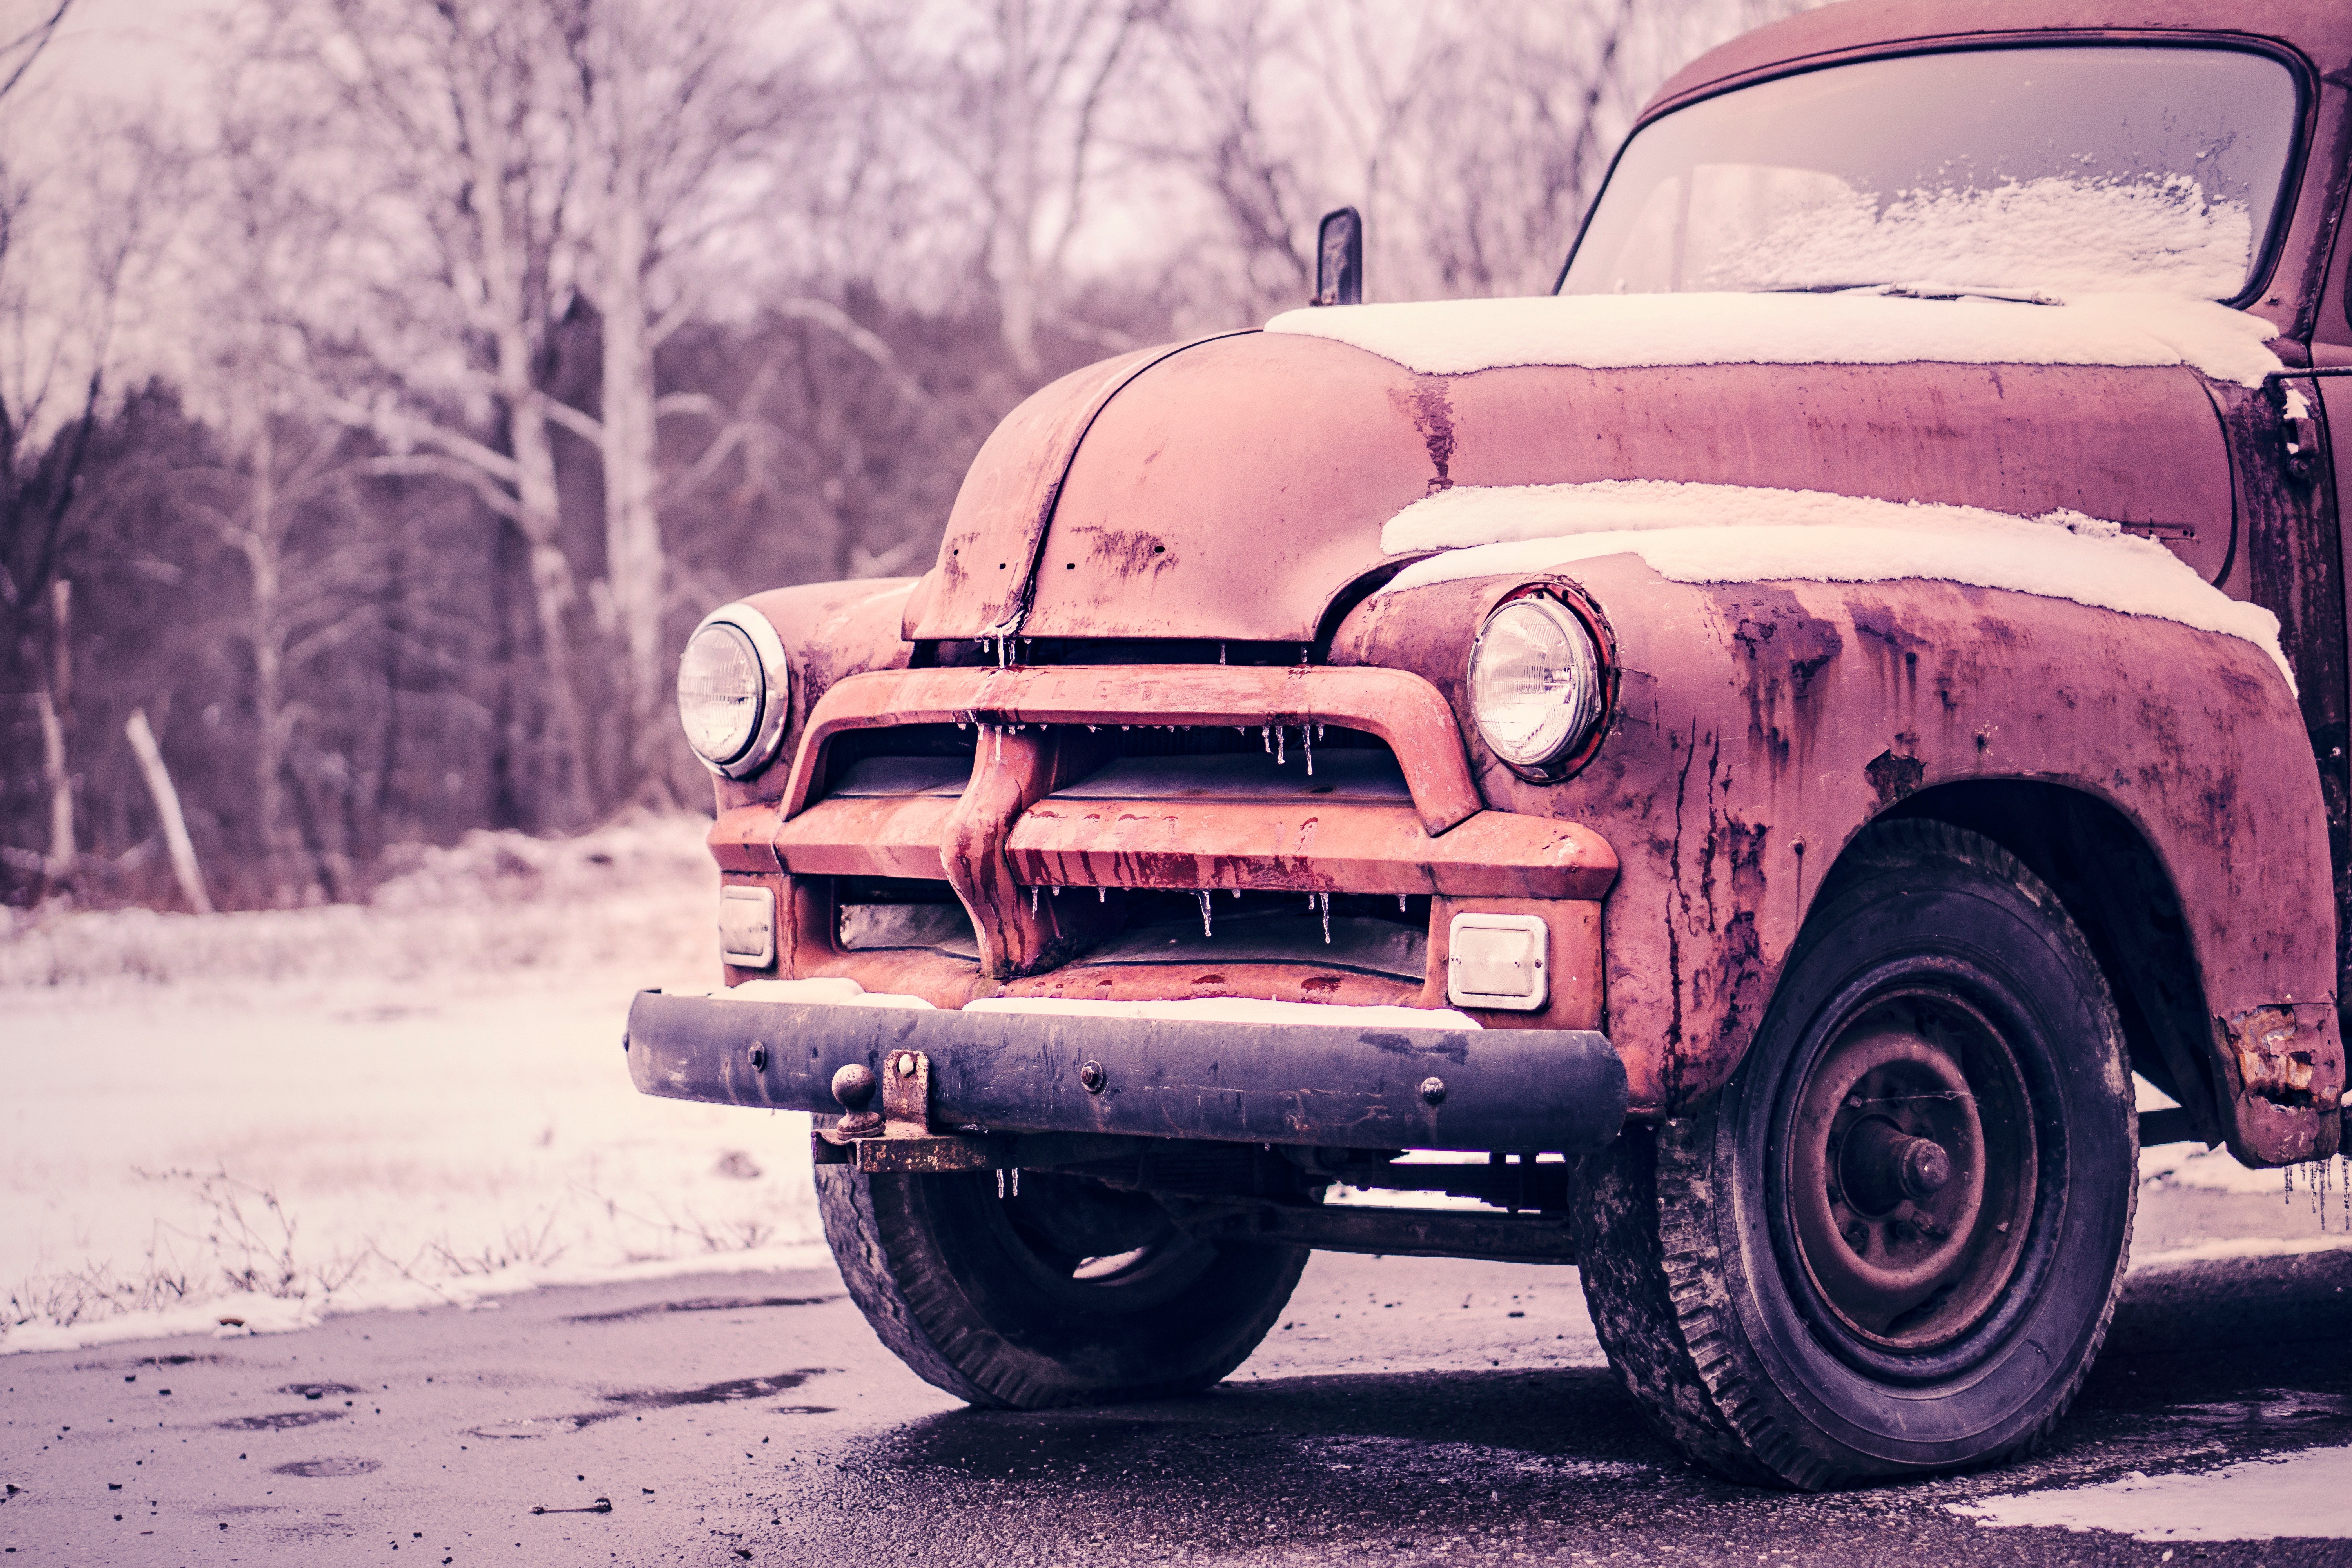
car, vintage, wheel, automobile, van, transportation, truck, vehicle, classic car, motor vehicle, vintage car, bumper, oldtimer, classic, antique car, pickup truck, hot rod, land vehicle, automobile make, automotive exterior, automotive design, off roading